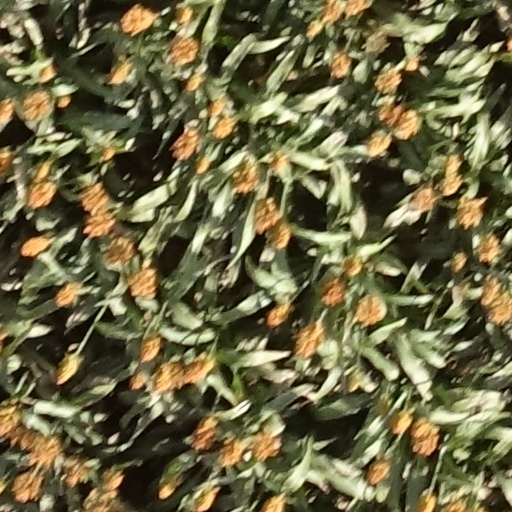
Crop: sorghum